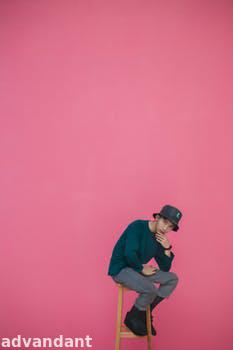
Label: Watermark